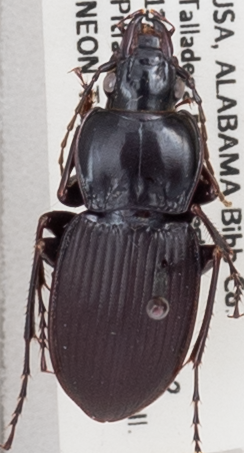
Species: Cyclotrachelus convivus
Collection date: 2019-05-29
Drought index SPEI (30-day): -0.862
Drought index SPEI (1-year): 0.946
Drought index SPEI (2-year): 1.362